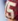
Number: 5